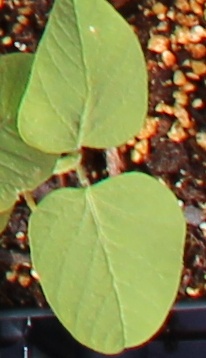
Label: Soybean